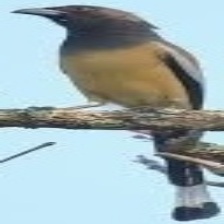
Species: RUFOUS TREPE
Scientific name: DENDROCITTA VAGABUNDA